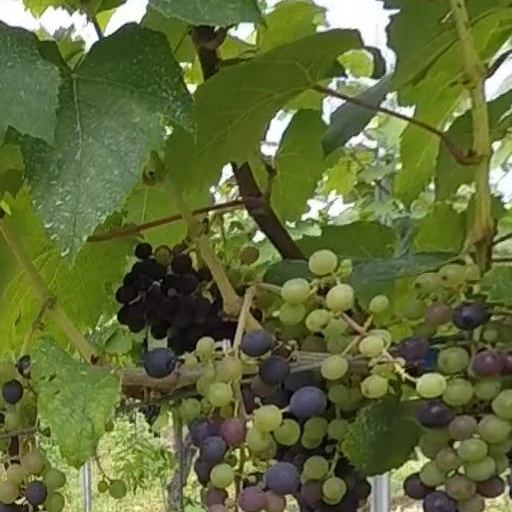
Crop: grape